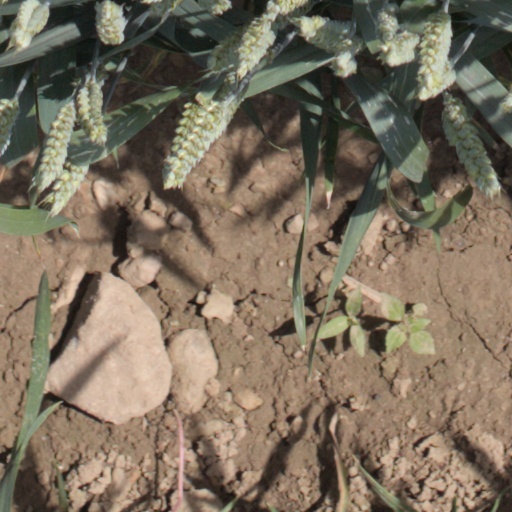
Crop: wheat